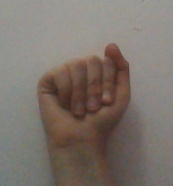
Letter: saad